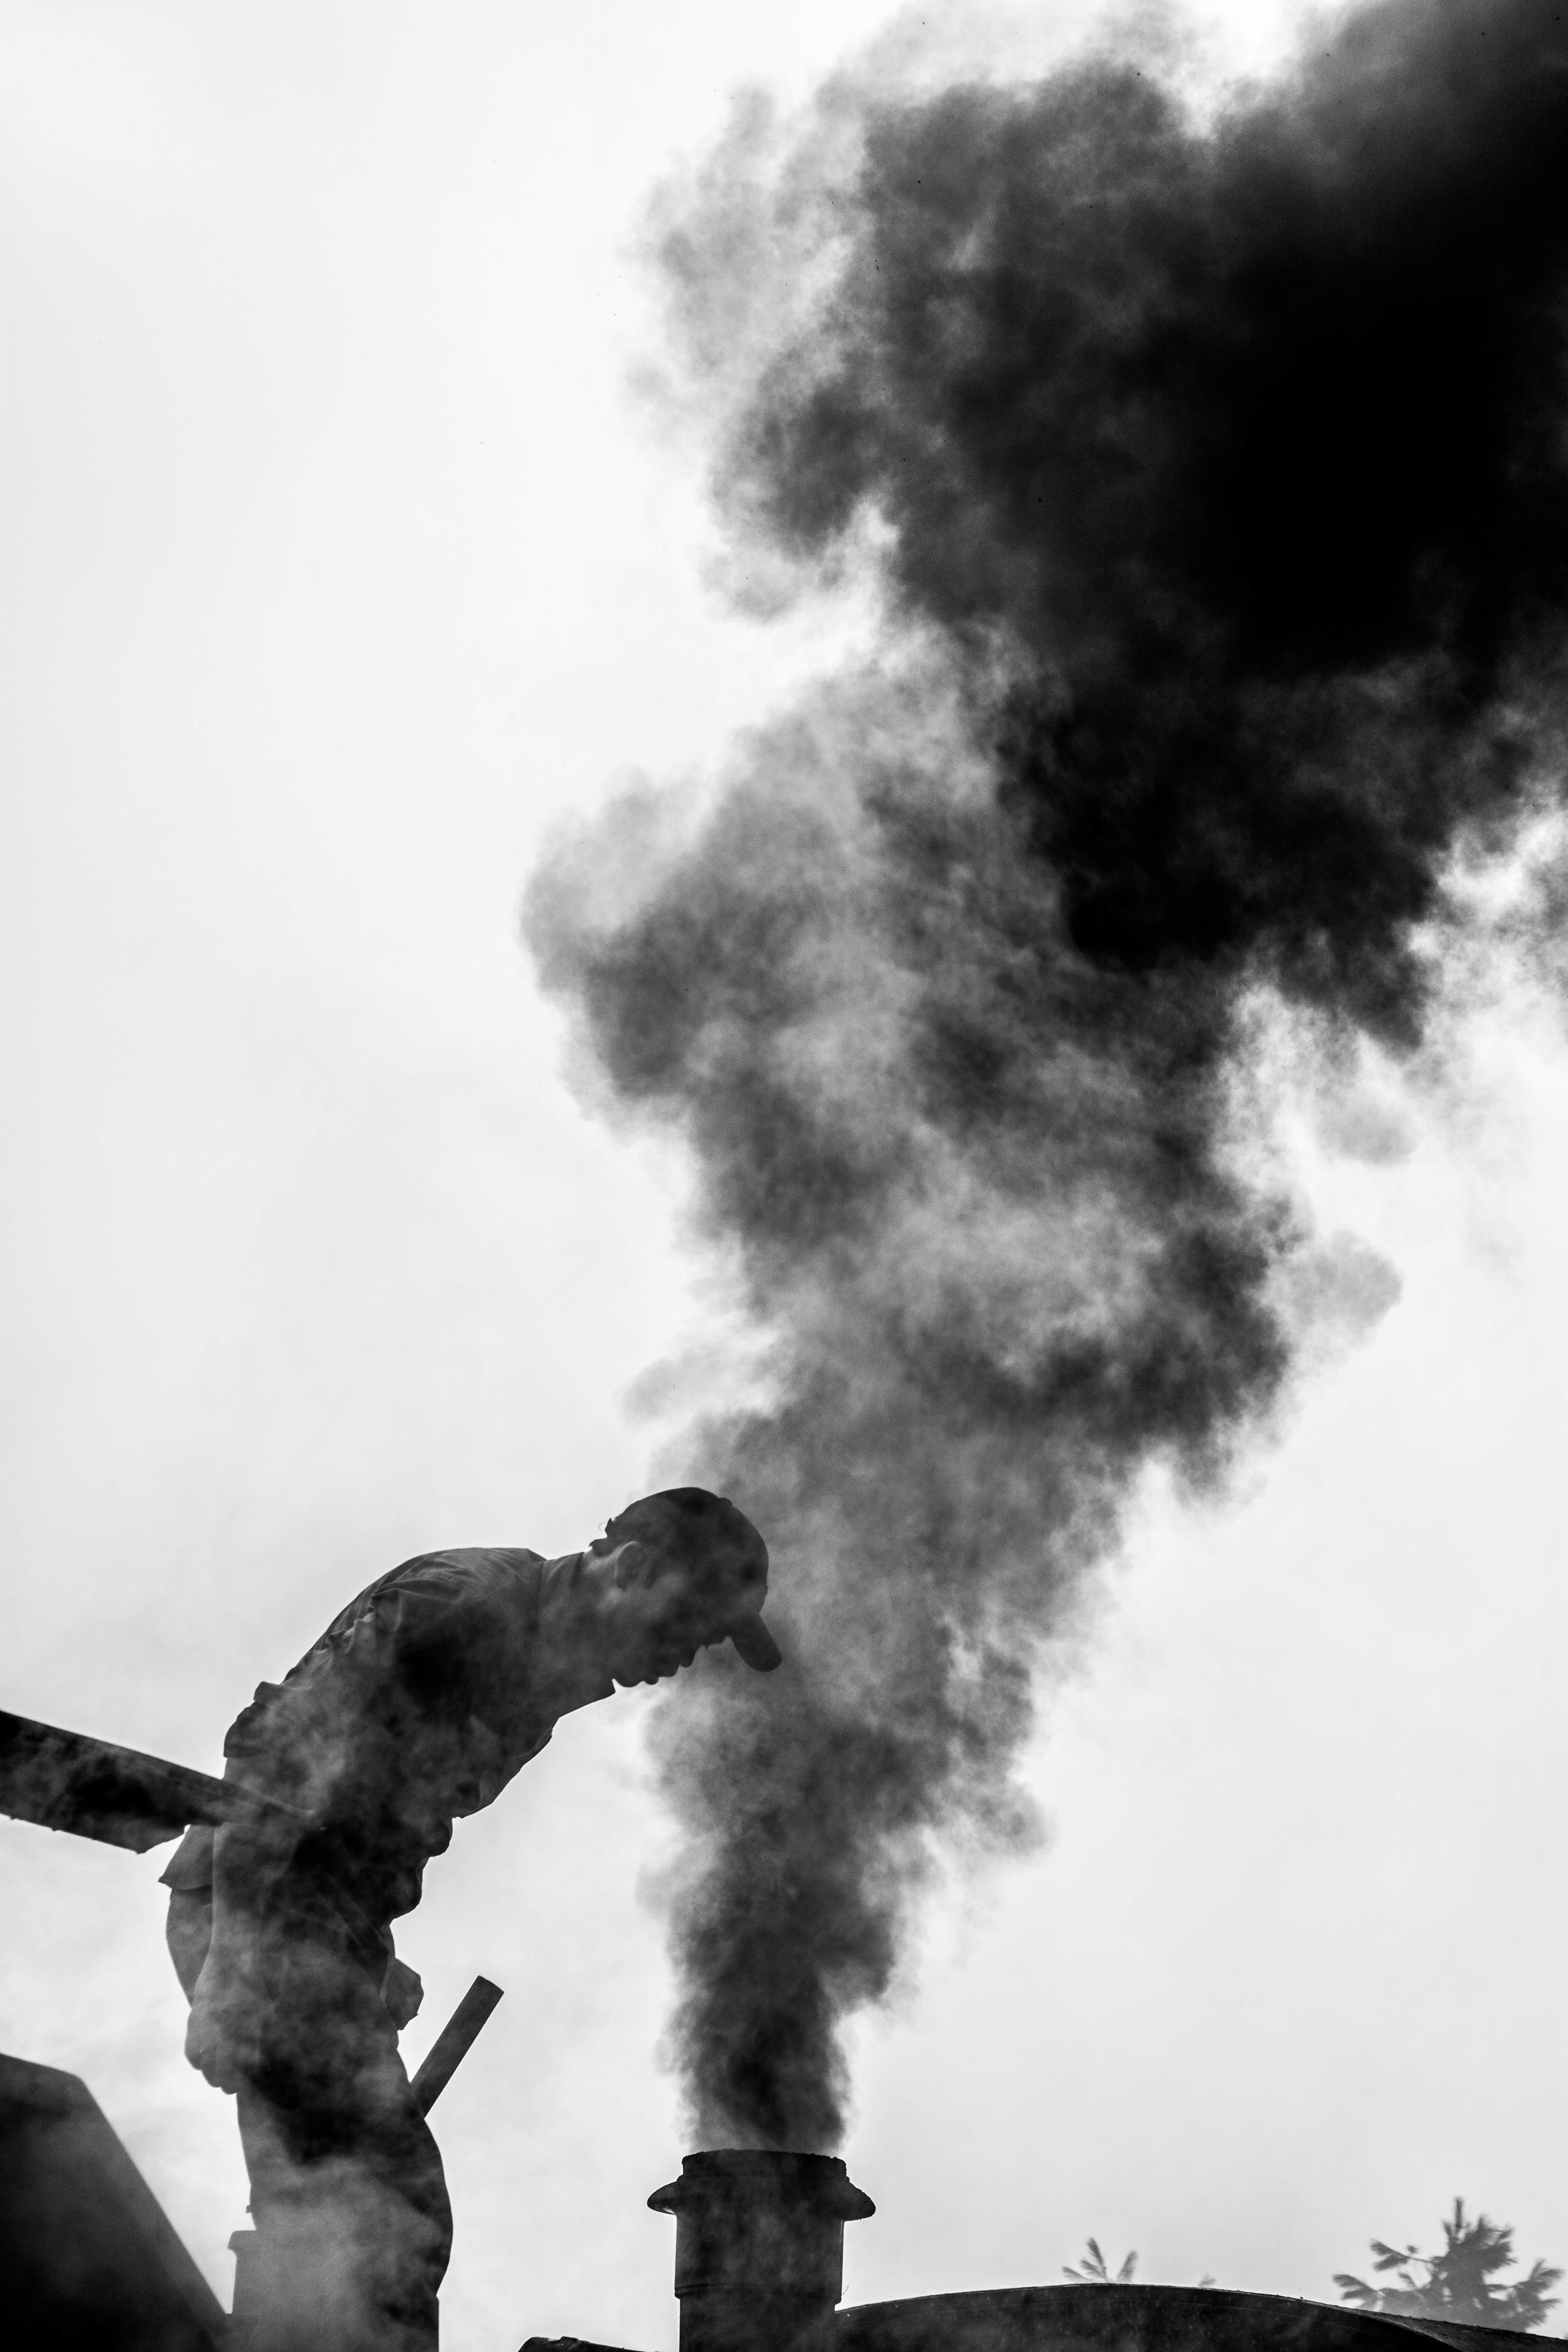
cloud, black and white, smoke, fire, black, monochrome, explosion, monochrome photography, atmosphere of earth